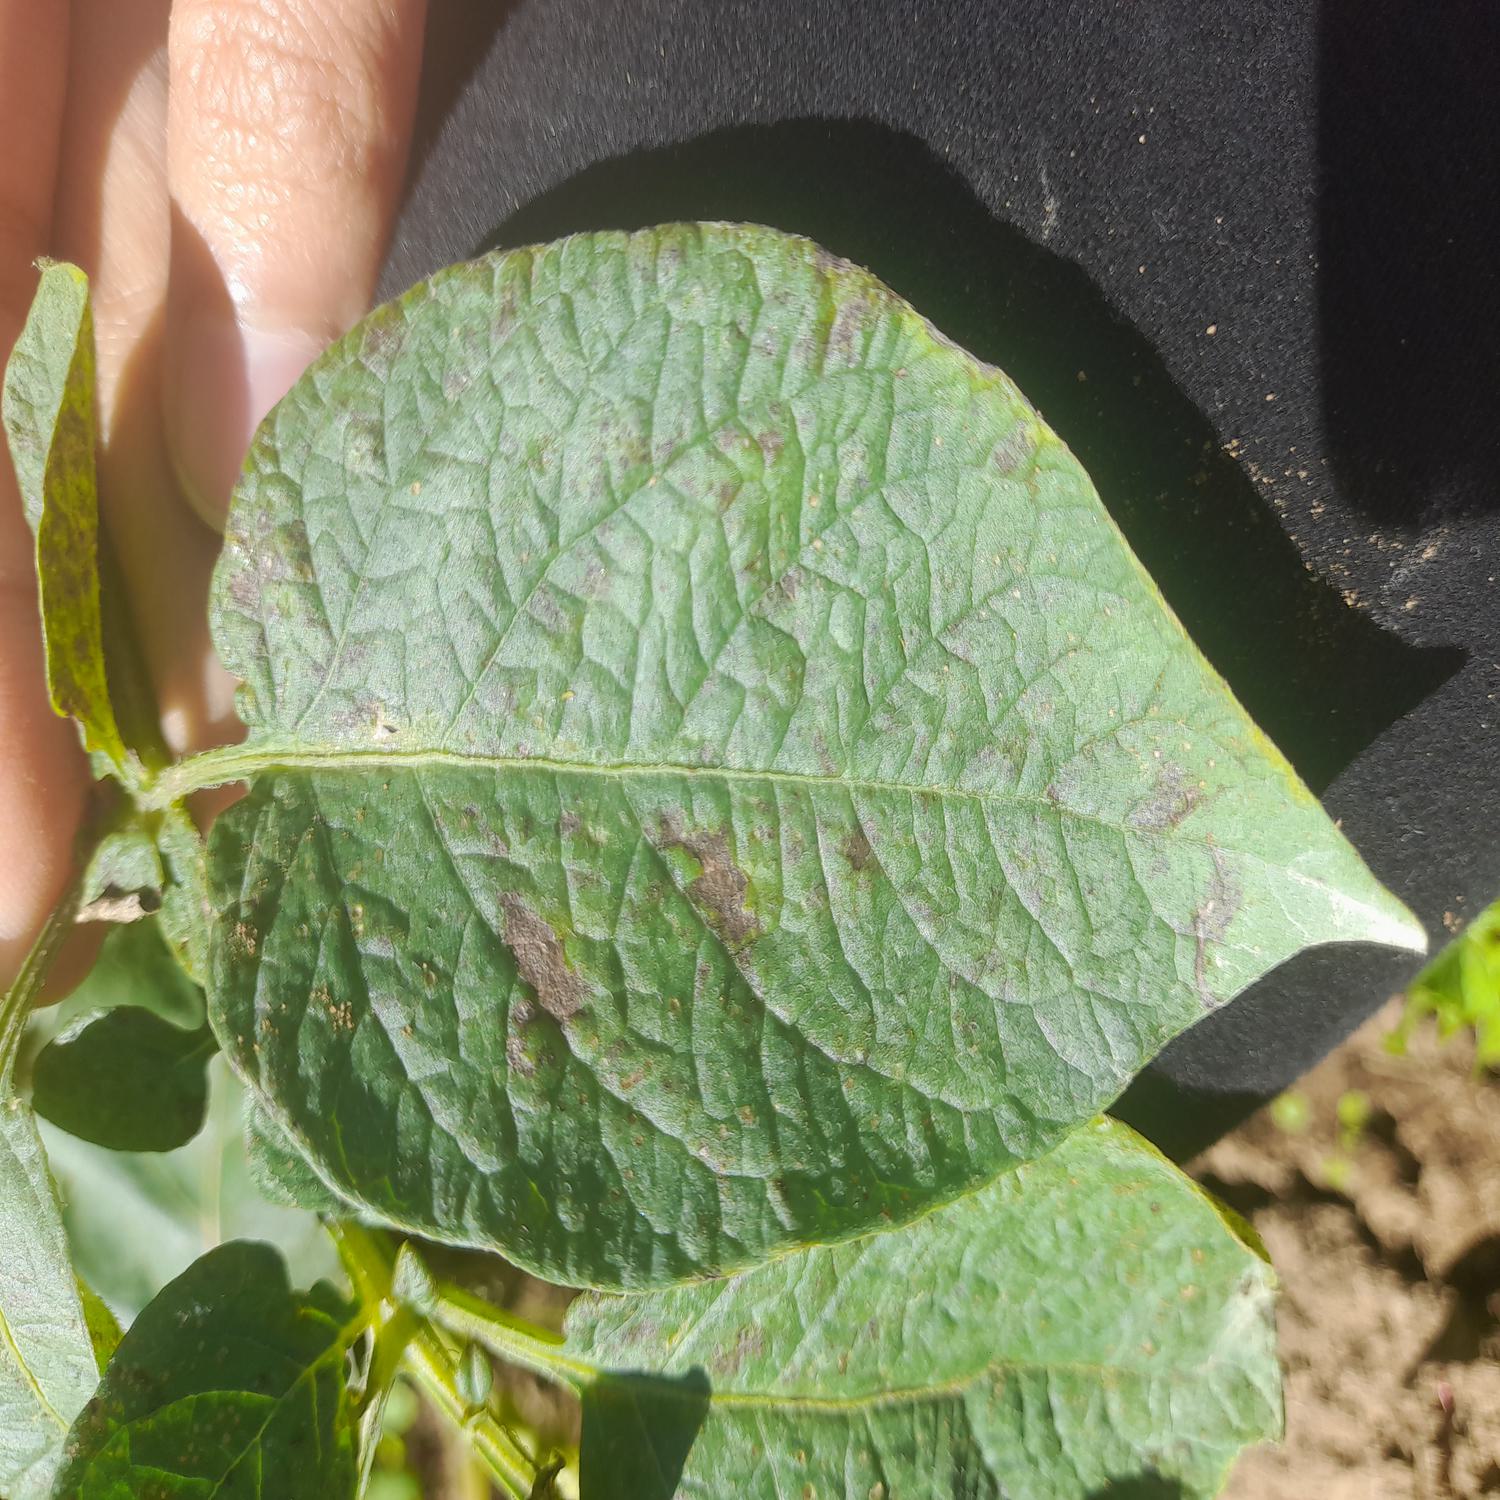
Label: Fungi